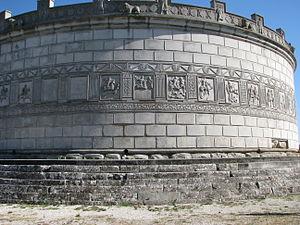
Le Tropaeum Traiani est un tropaion élevé par Trajan près du lieu de la bataille d'Adamclisi en Mésie afin de commémorer cet engagement militaire livré durant l'hiver 101/102. La bataille d'Adamclisi est l'une des plus importantes des guerres daciques de Trajan, opposant l'Empire romain aux Daces de Décébale et leurs alliés.
La bataille d'Adamclisi, livrée durant l'hiver 101/102, près d'Adamclisi en Mésie, est l'une des plus importantes des guerres daciques de Trajan, opposant l'Empire romain aux Daces de Décébale et leurs alliés. Trajan fonde un vicus pour des vétérans et fait élever un tropaion, le Tropaeum Traiani, près du lieu de la bataille pour commémorer sa victoire.